Trentino

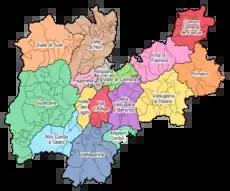
Map of Trentino with its 16 new districts, established in 2006

As of 2009, the only municipalities with a population over 20,000 were Trento, Rovereto, and Pergine Valsugana.